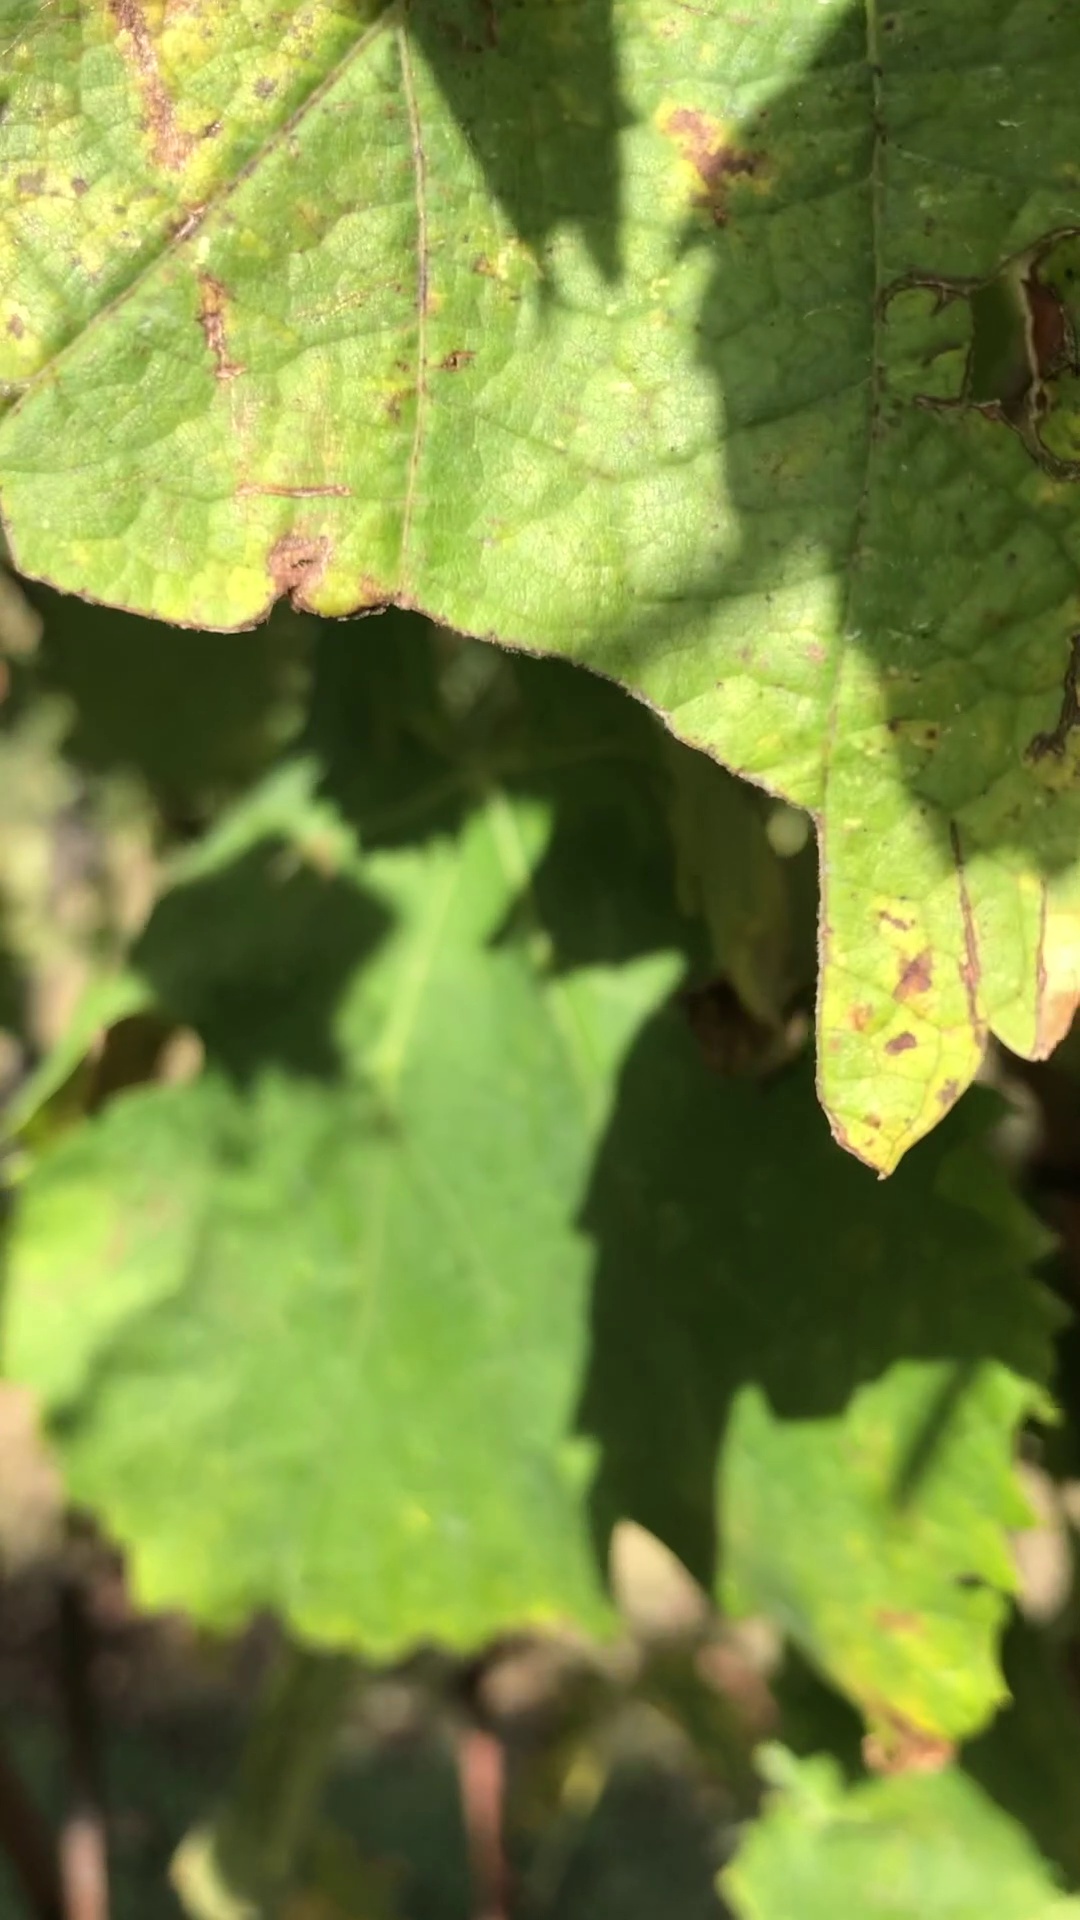
Label: healthy